Elaine Stritch: Shoot Me

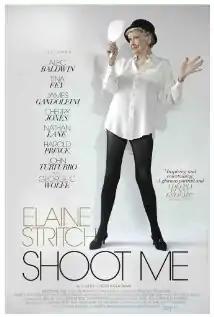
Film poster

Elaine Stritch: Shoot Me is a 2013 American documentary film directed by Chiemi Karasawa about the life and career of Elaine Stritch. Alec Baldwin and Broadway producer Cheryl Wiesenfeld served as executive producers on the film. Karasawa and crew began filming Stritch in 2011, following her life at age 86. The film's theatrical release in February 2014 preceded Stritch's death that July.